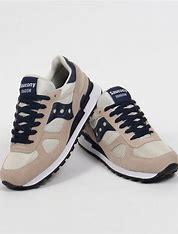
Brand: Saucony
Model: Shadow Original